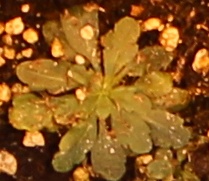
Label: Horseweed